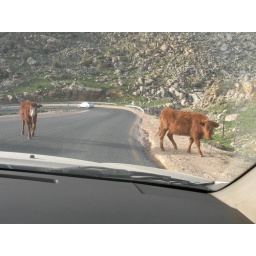
cows in the road